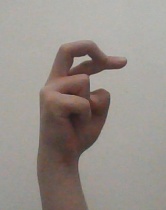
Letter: zay